Kore (sculpture)

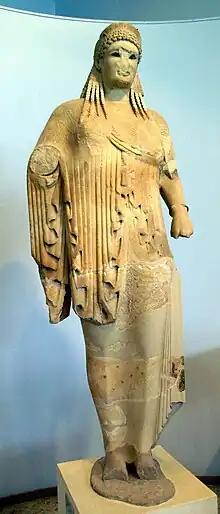
Antenor Kore, circa 530 BCE

The kore statue had two main purposes. Korai were used as votive offerings to deities, mainly goddesses such as Athena and Artemis. Both men and women offered the kore statues. Korai not only acted as an offering to a deity, but could be used to show off economic and social standing within a polis. How elaborate the statue was, varied. Korai demonstrated individual wealth and status because they were fairly expensive to create and limited to the upper class. To indicate their wealth, elite Greeks had their statues decorated in paint and jewels. An example of a kore used as a votive offering is the Antenor Kore that was dedicated by Nearkhos.